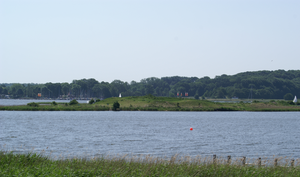
Mågeøen
Mågeøen i 2008
Mågeøen er en holm i det nordlige Tyskland, beliggende i Slien i nærheden af Slesvig by. Den fungerer som et fuglereservat og ejes af naturforeningen Verein Jordsand zum Schutz der Seevögel und der Natur e.V..